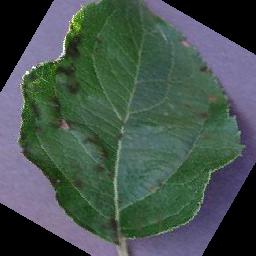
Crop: apple
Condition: scab